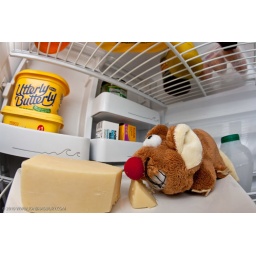
StrobistCanon 580EX on shelf above bouncing off left wall of fridge (as viewed), fired by Canon ST-E2